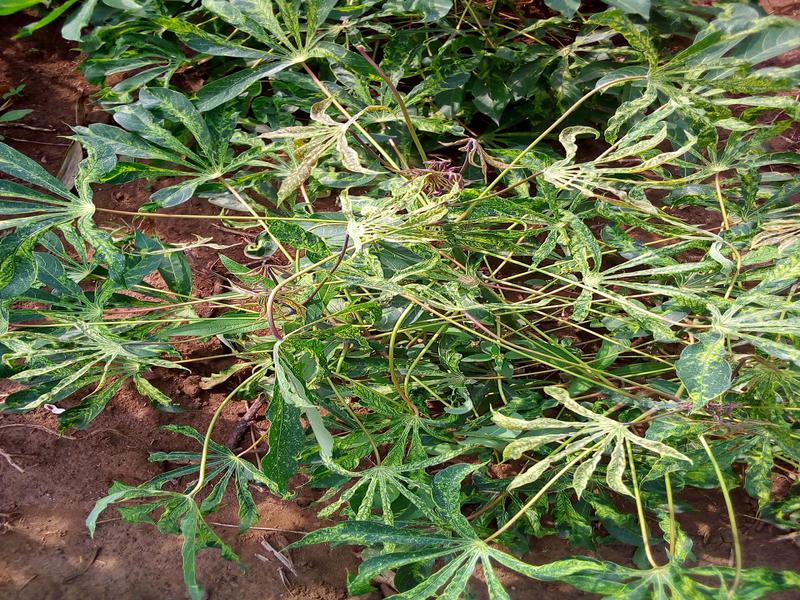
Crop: cassava
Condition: green_mottle